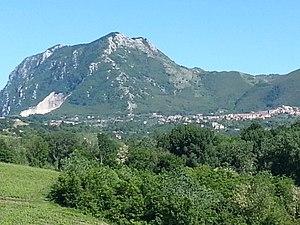
Chiusano di San Domenico est une commune italienne de la province d'Avellino dans la région Campanie en Italie.